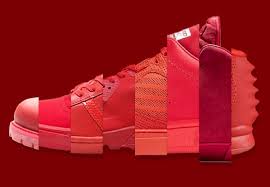
Label: Sneaker